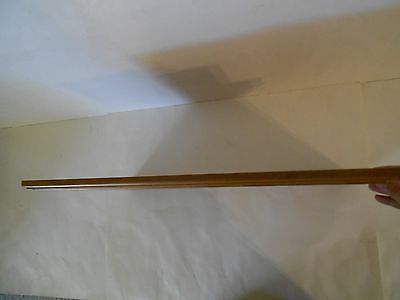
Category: cabinet